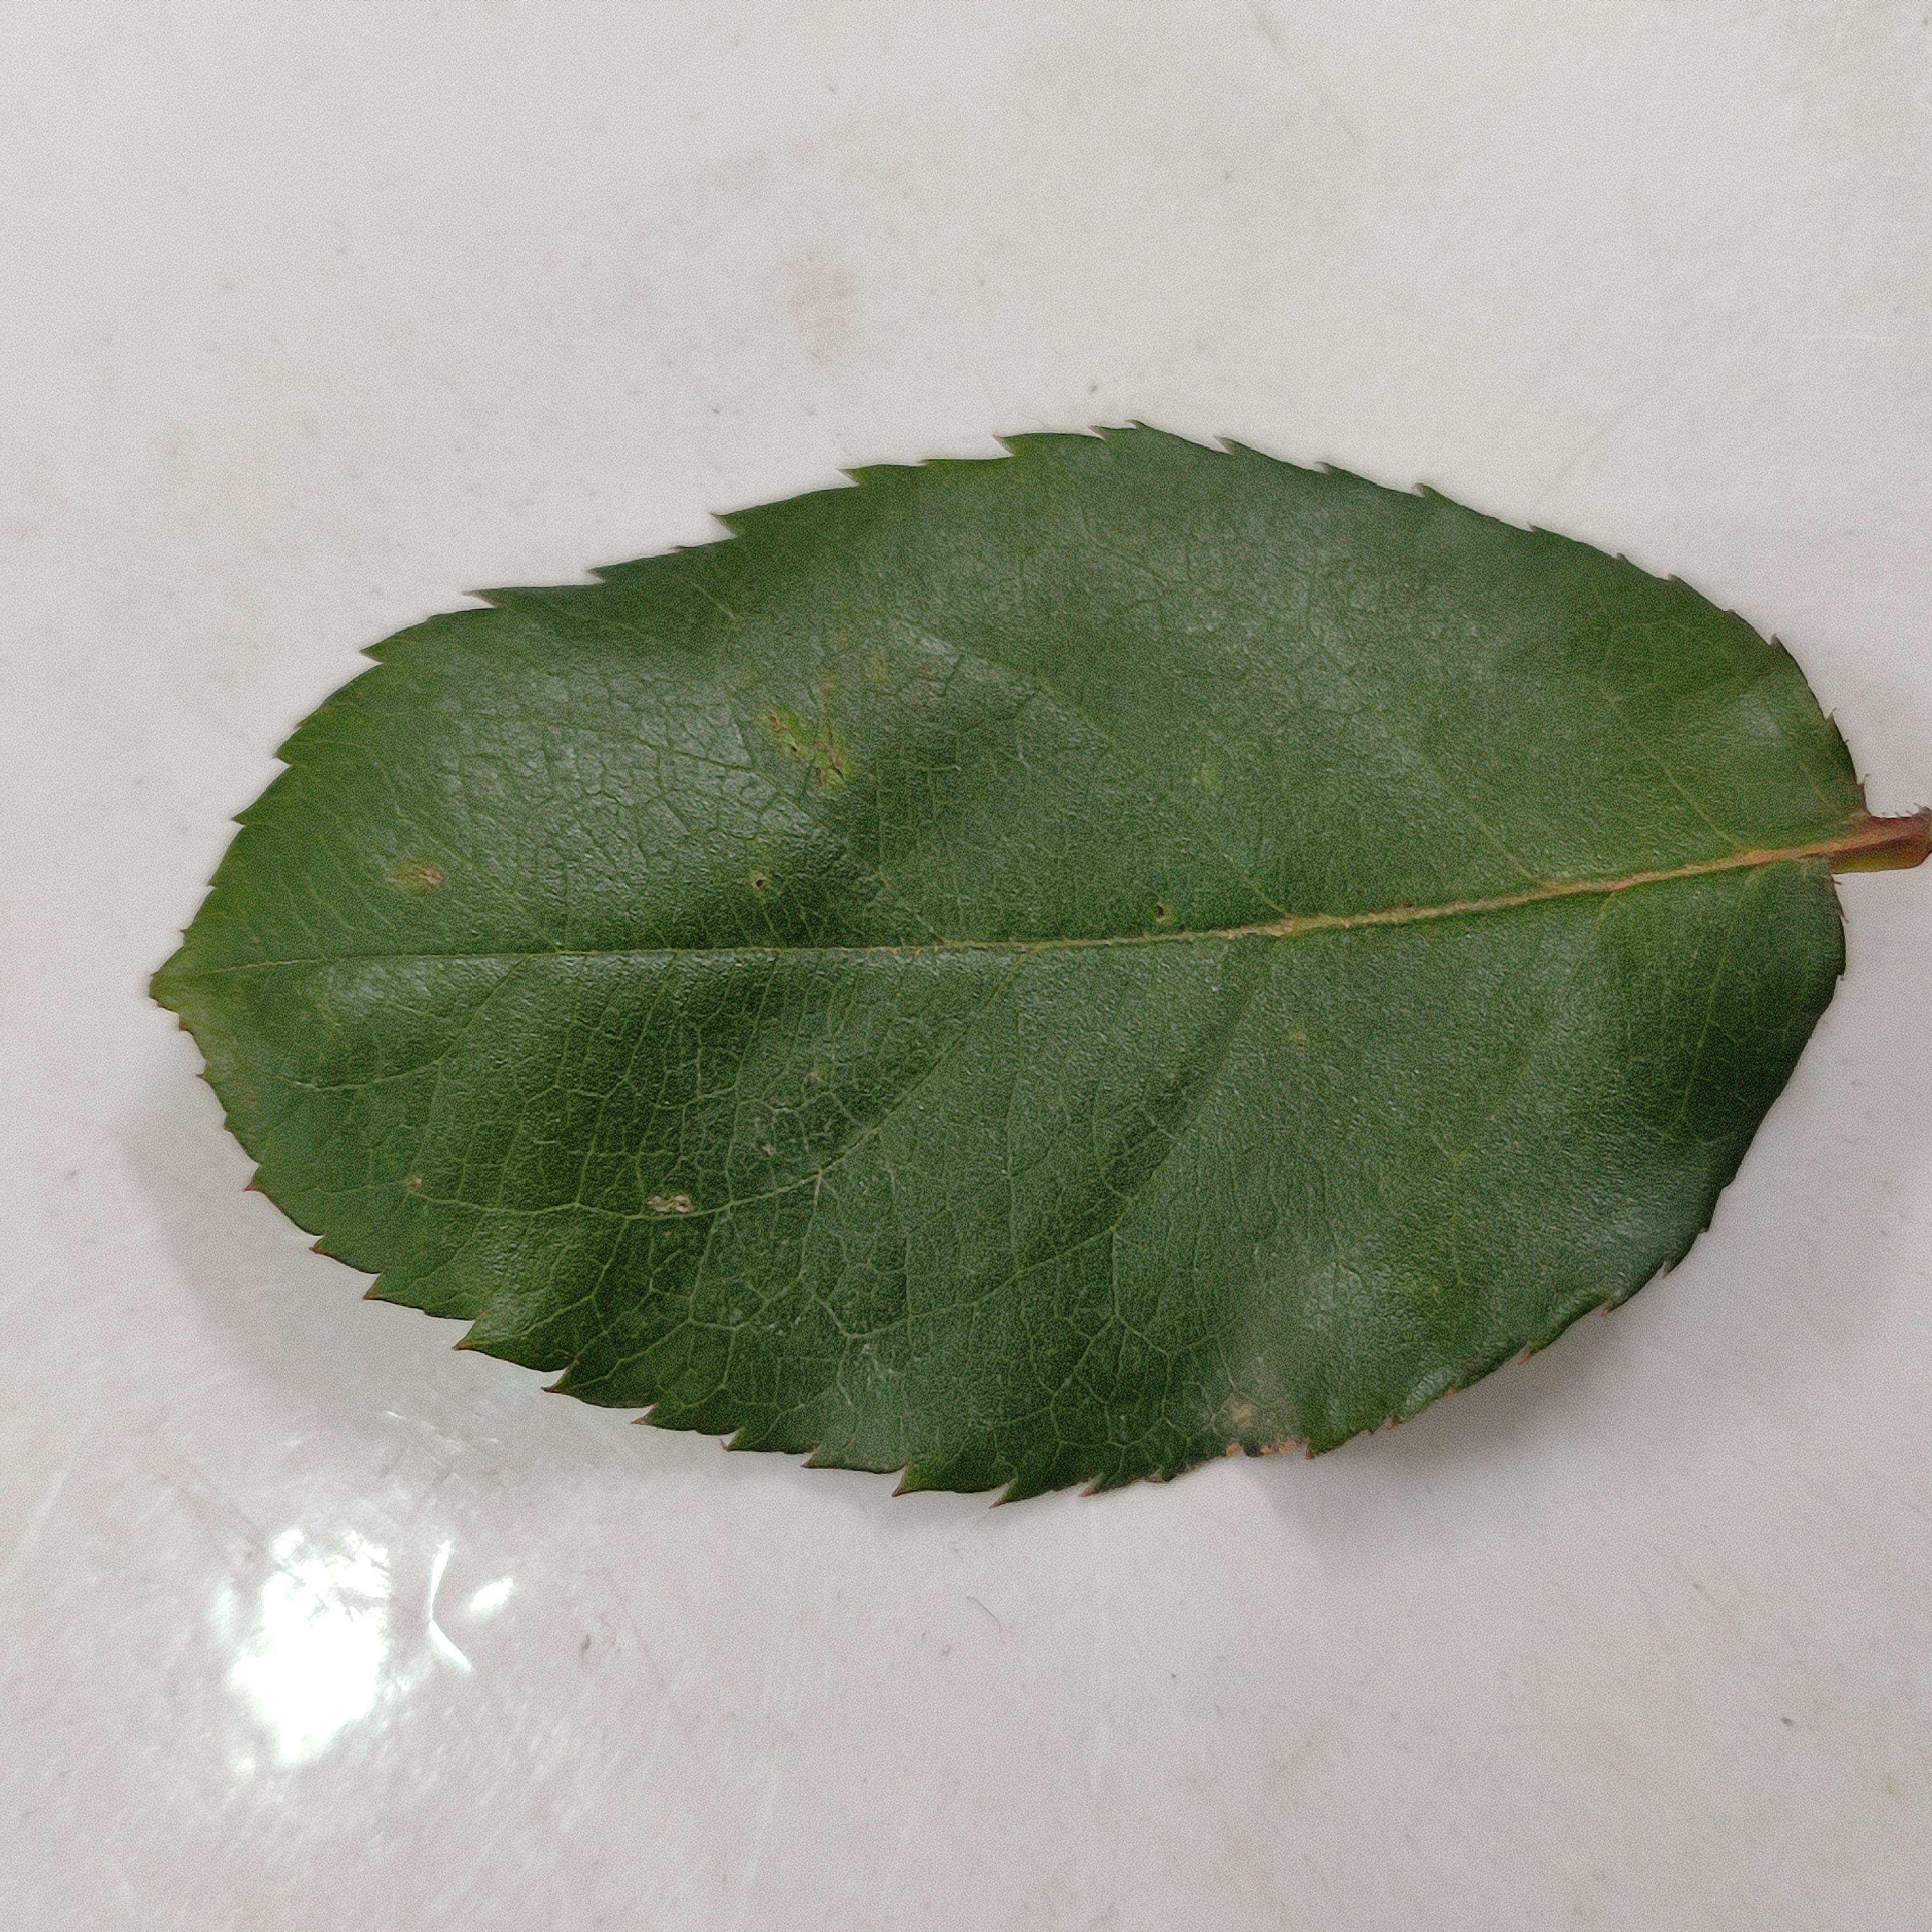
Label: Healthy Leaf